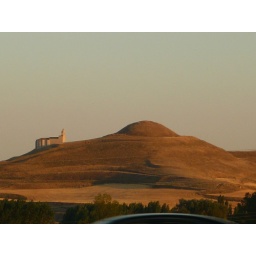
The church perched on the hill in the vast landscapes of Spain